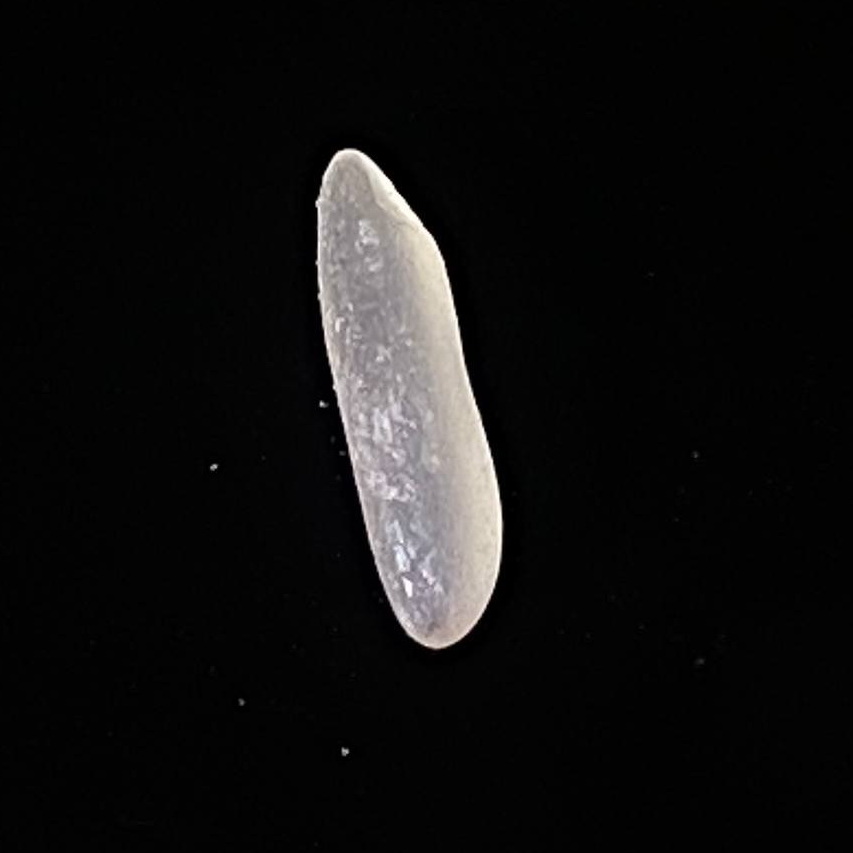
Rice variety: Jirashail